Psychedelic drug

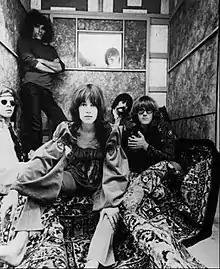
Psychedelic rock band Jefferson Airplane in 1967

Psychedelic culture includes manifestations such as psychedelic music, psychedelic art, psychedelic literature, psychedelic film, and psychedelic festivals. Examples of psychedelic music are found in the work of 1960s rock bands like the Grateful Dead, Jefferson Airplane, The 13th Floor Elevators, and Syd Barrett-era Pink Floyd. Many psychedelic bands and elements of the psychedelic subculture originated in San Francisco during the mid to late 1960s.